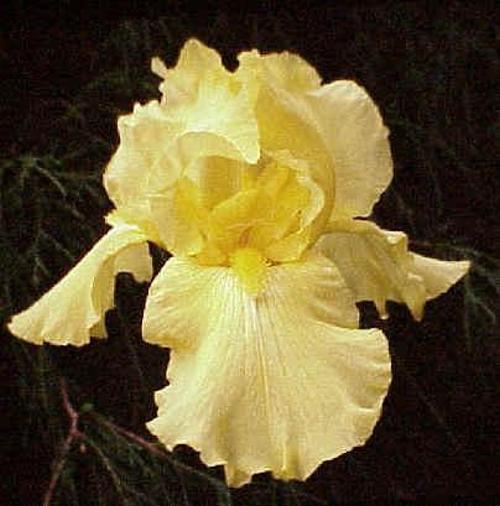
Flower: Iris